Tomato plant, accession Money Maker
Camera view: vertical (180 deg); turntable rotation: 120 degrees
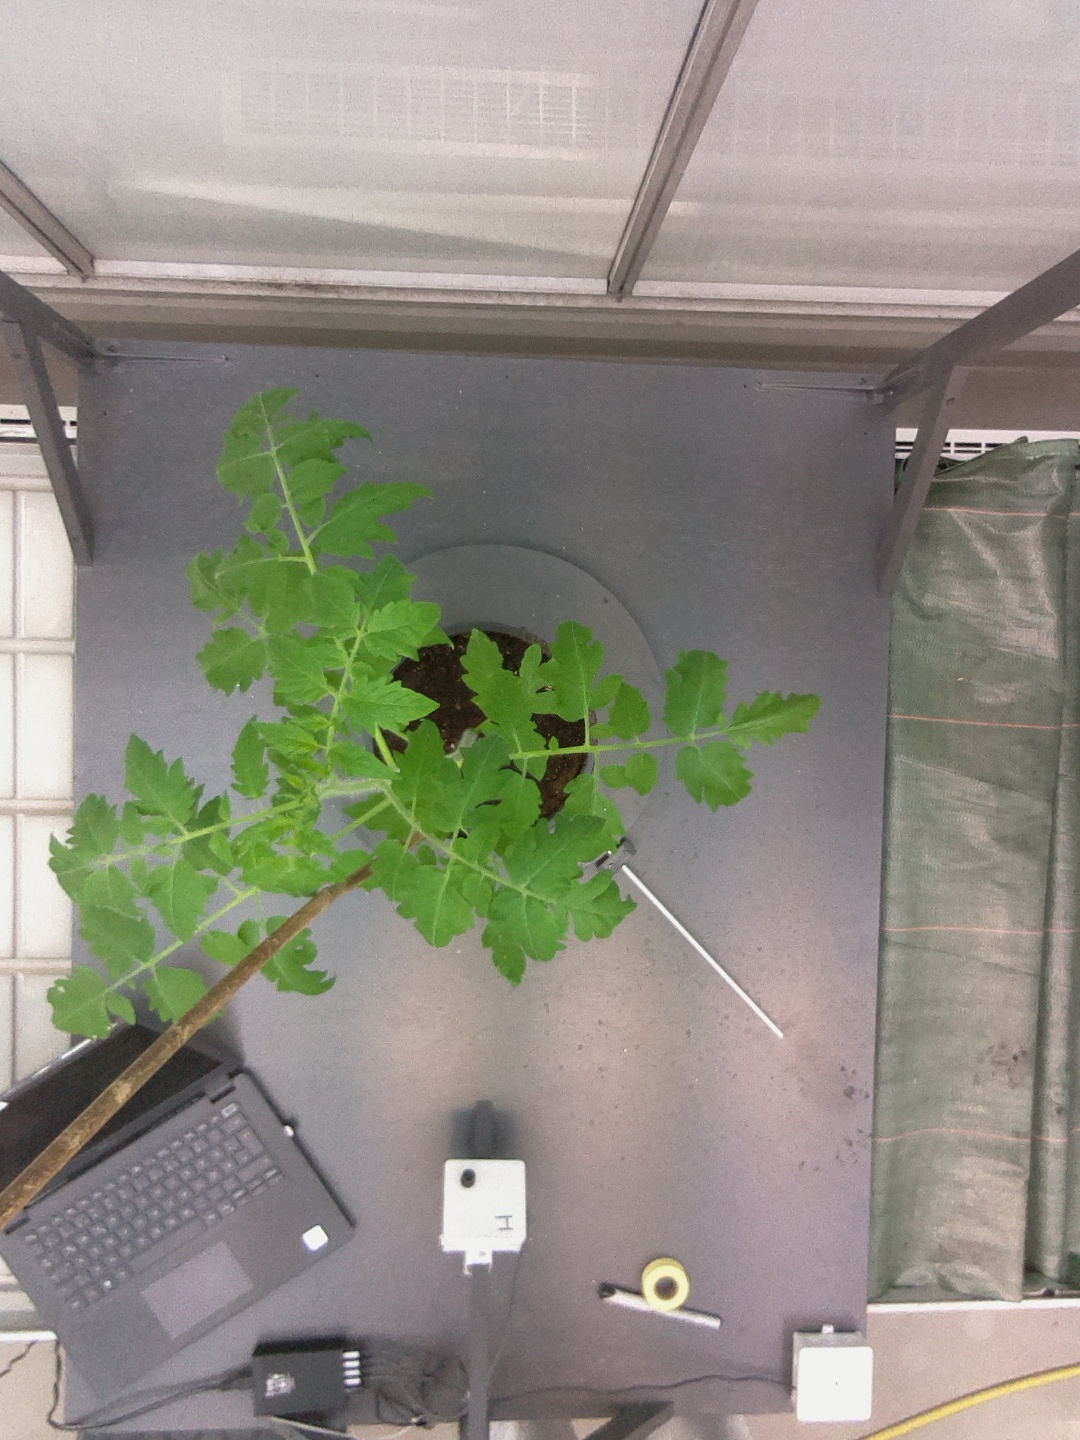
BBCH growth stage 16: 12 of true leaves visible